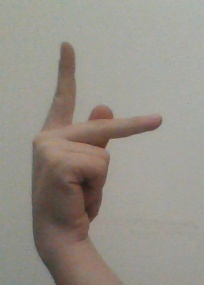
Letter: dha